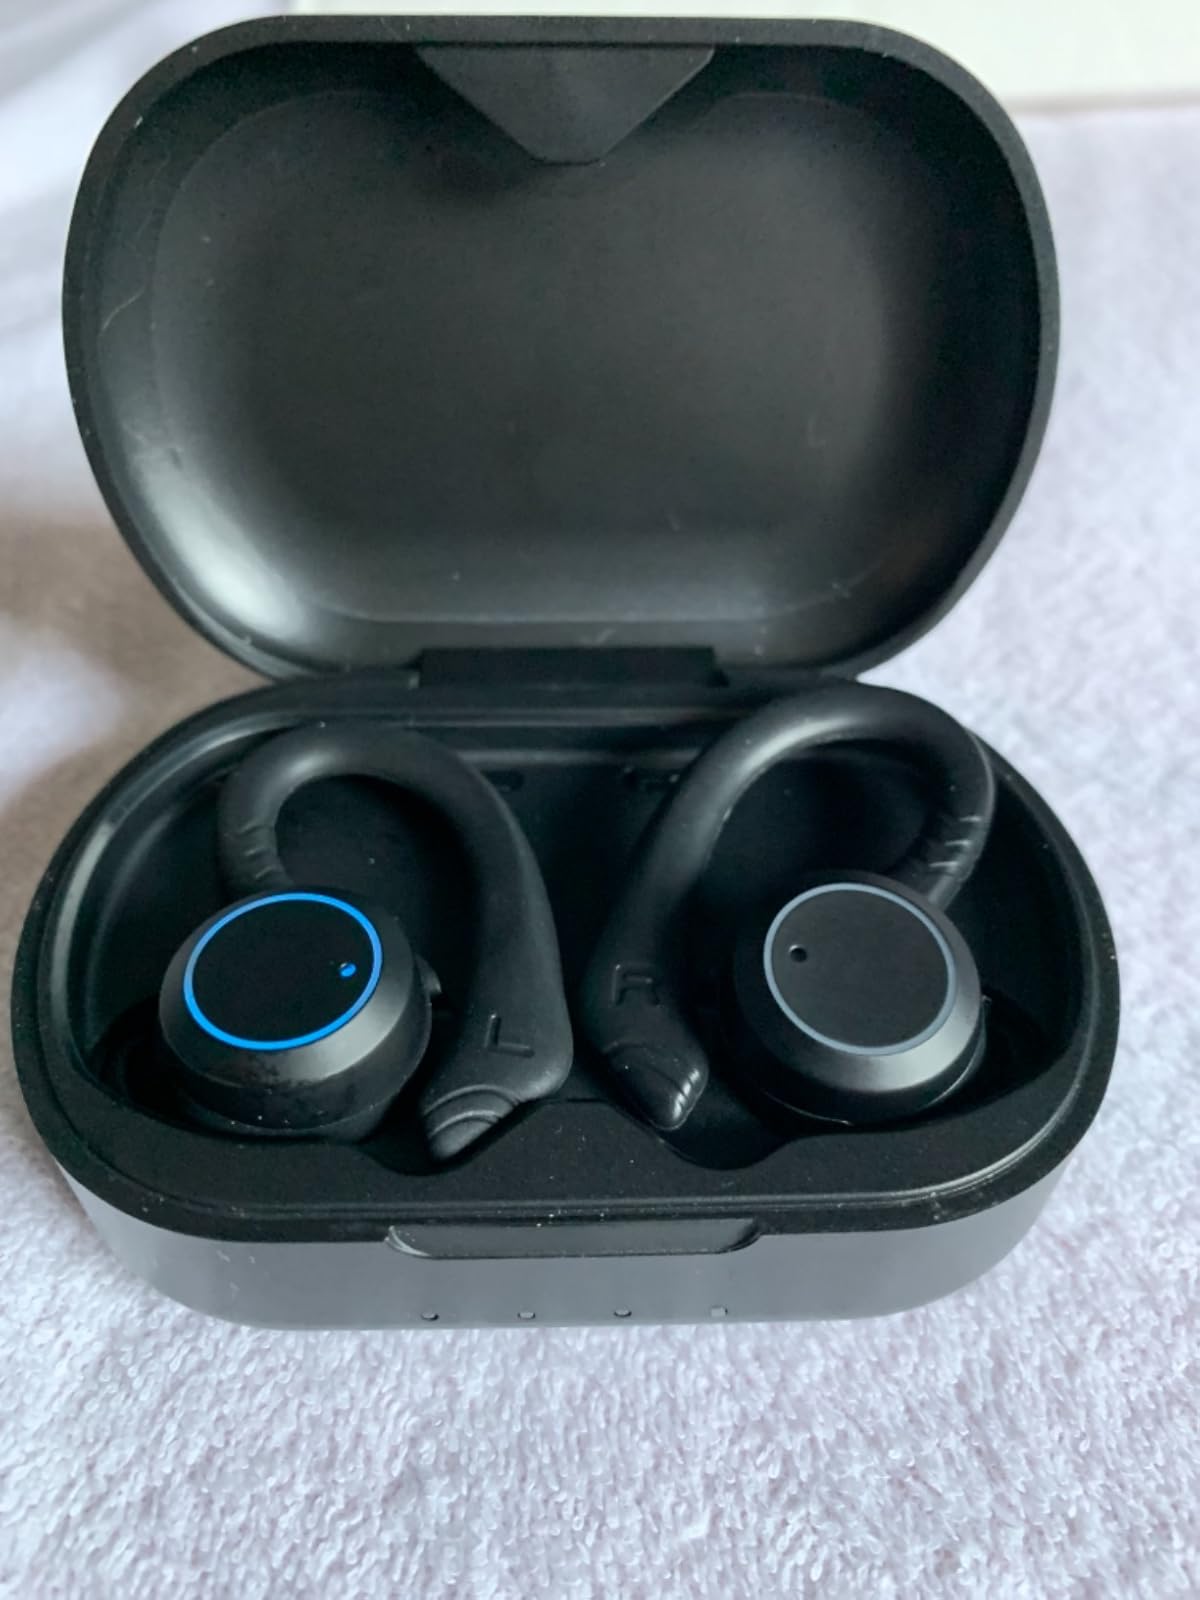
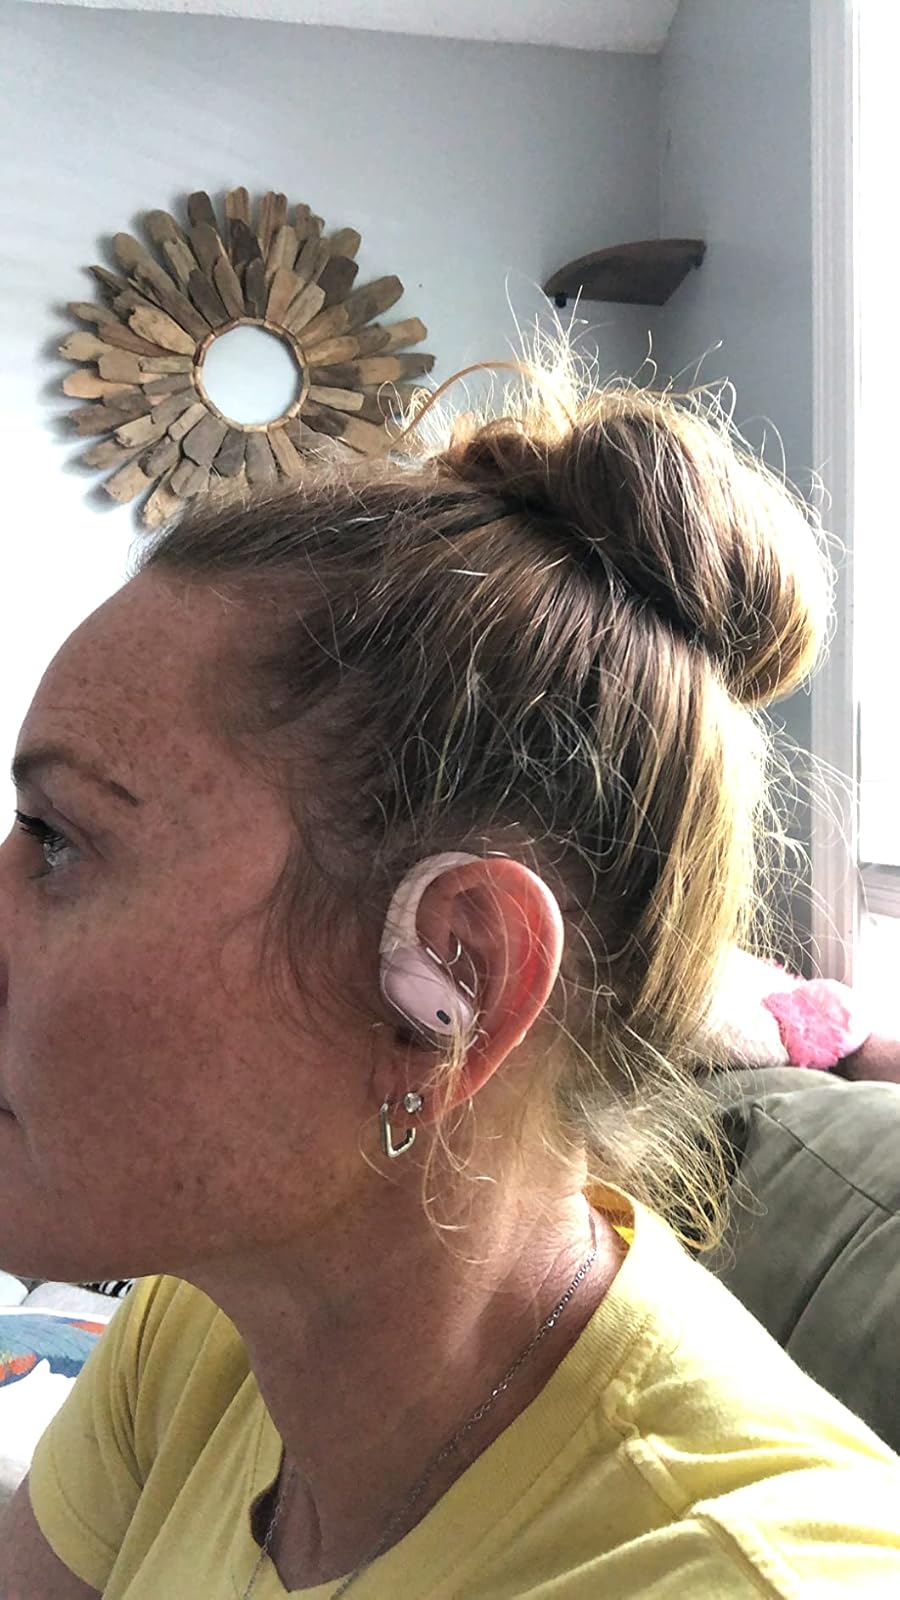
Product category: earbuds
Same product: no